Yalu, Papua New Guinea

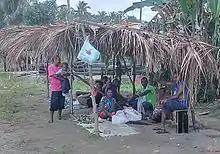
Buai roadside stall

During World War 2, Number 3 Platoon, 2/1 Forestry Company, Royal Australian Engineers established a forestry camp at Yalu to provide timber and the New Guinea RAAF Training School was located in and around Yalu.